Captain Harlock (character)

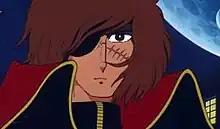
Harlock, as he appears in the "Galaxy Express 999" film.

is a fictional character and the protagonist of the "Space Pirate Captain Harlock" manga series created by Leiji Matsumoto.